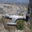
Label: airplane